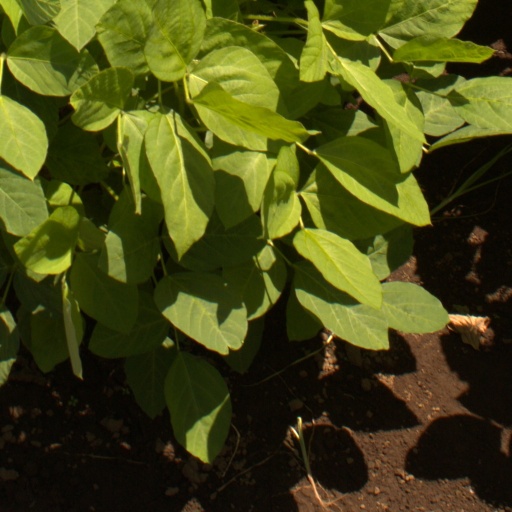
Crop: soybean